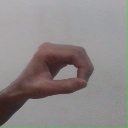
अक्षर: औ